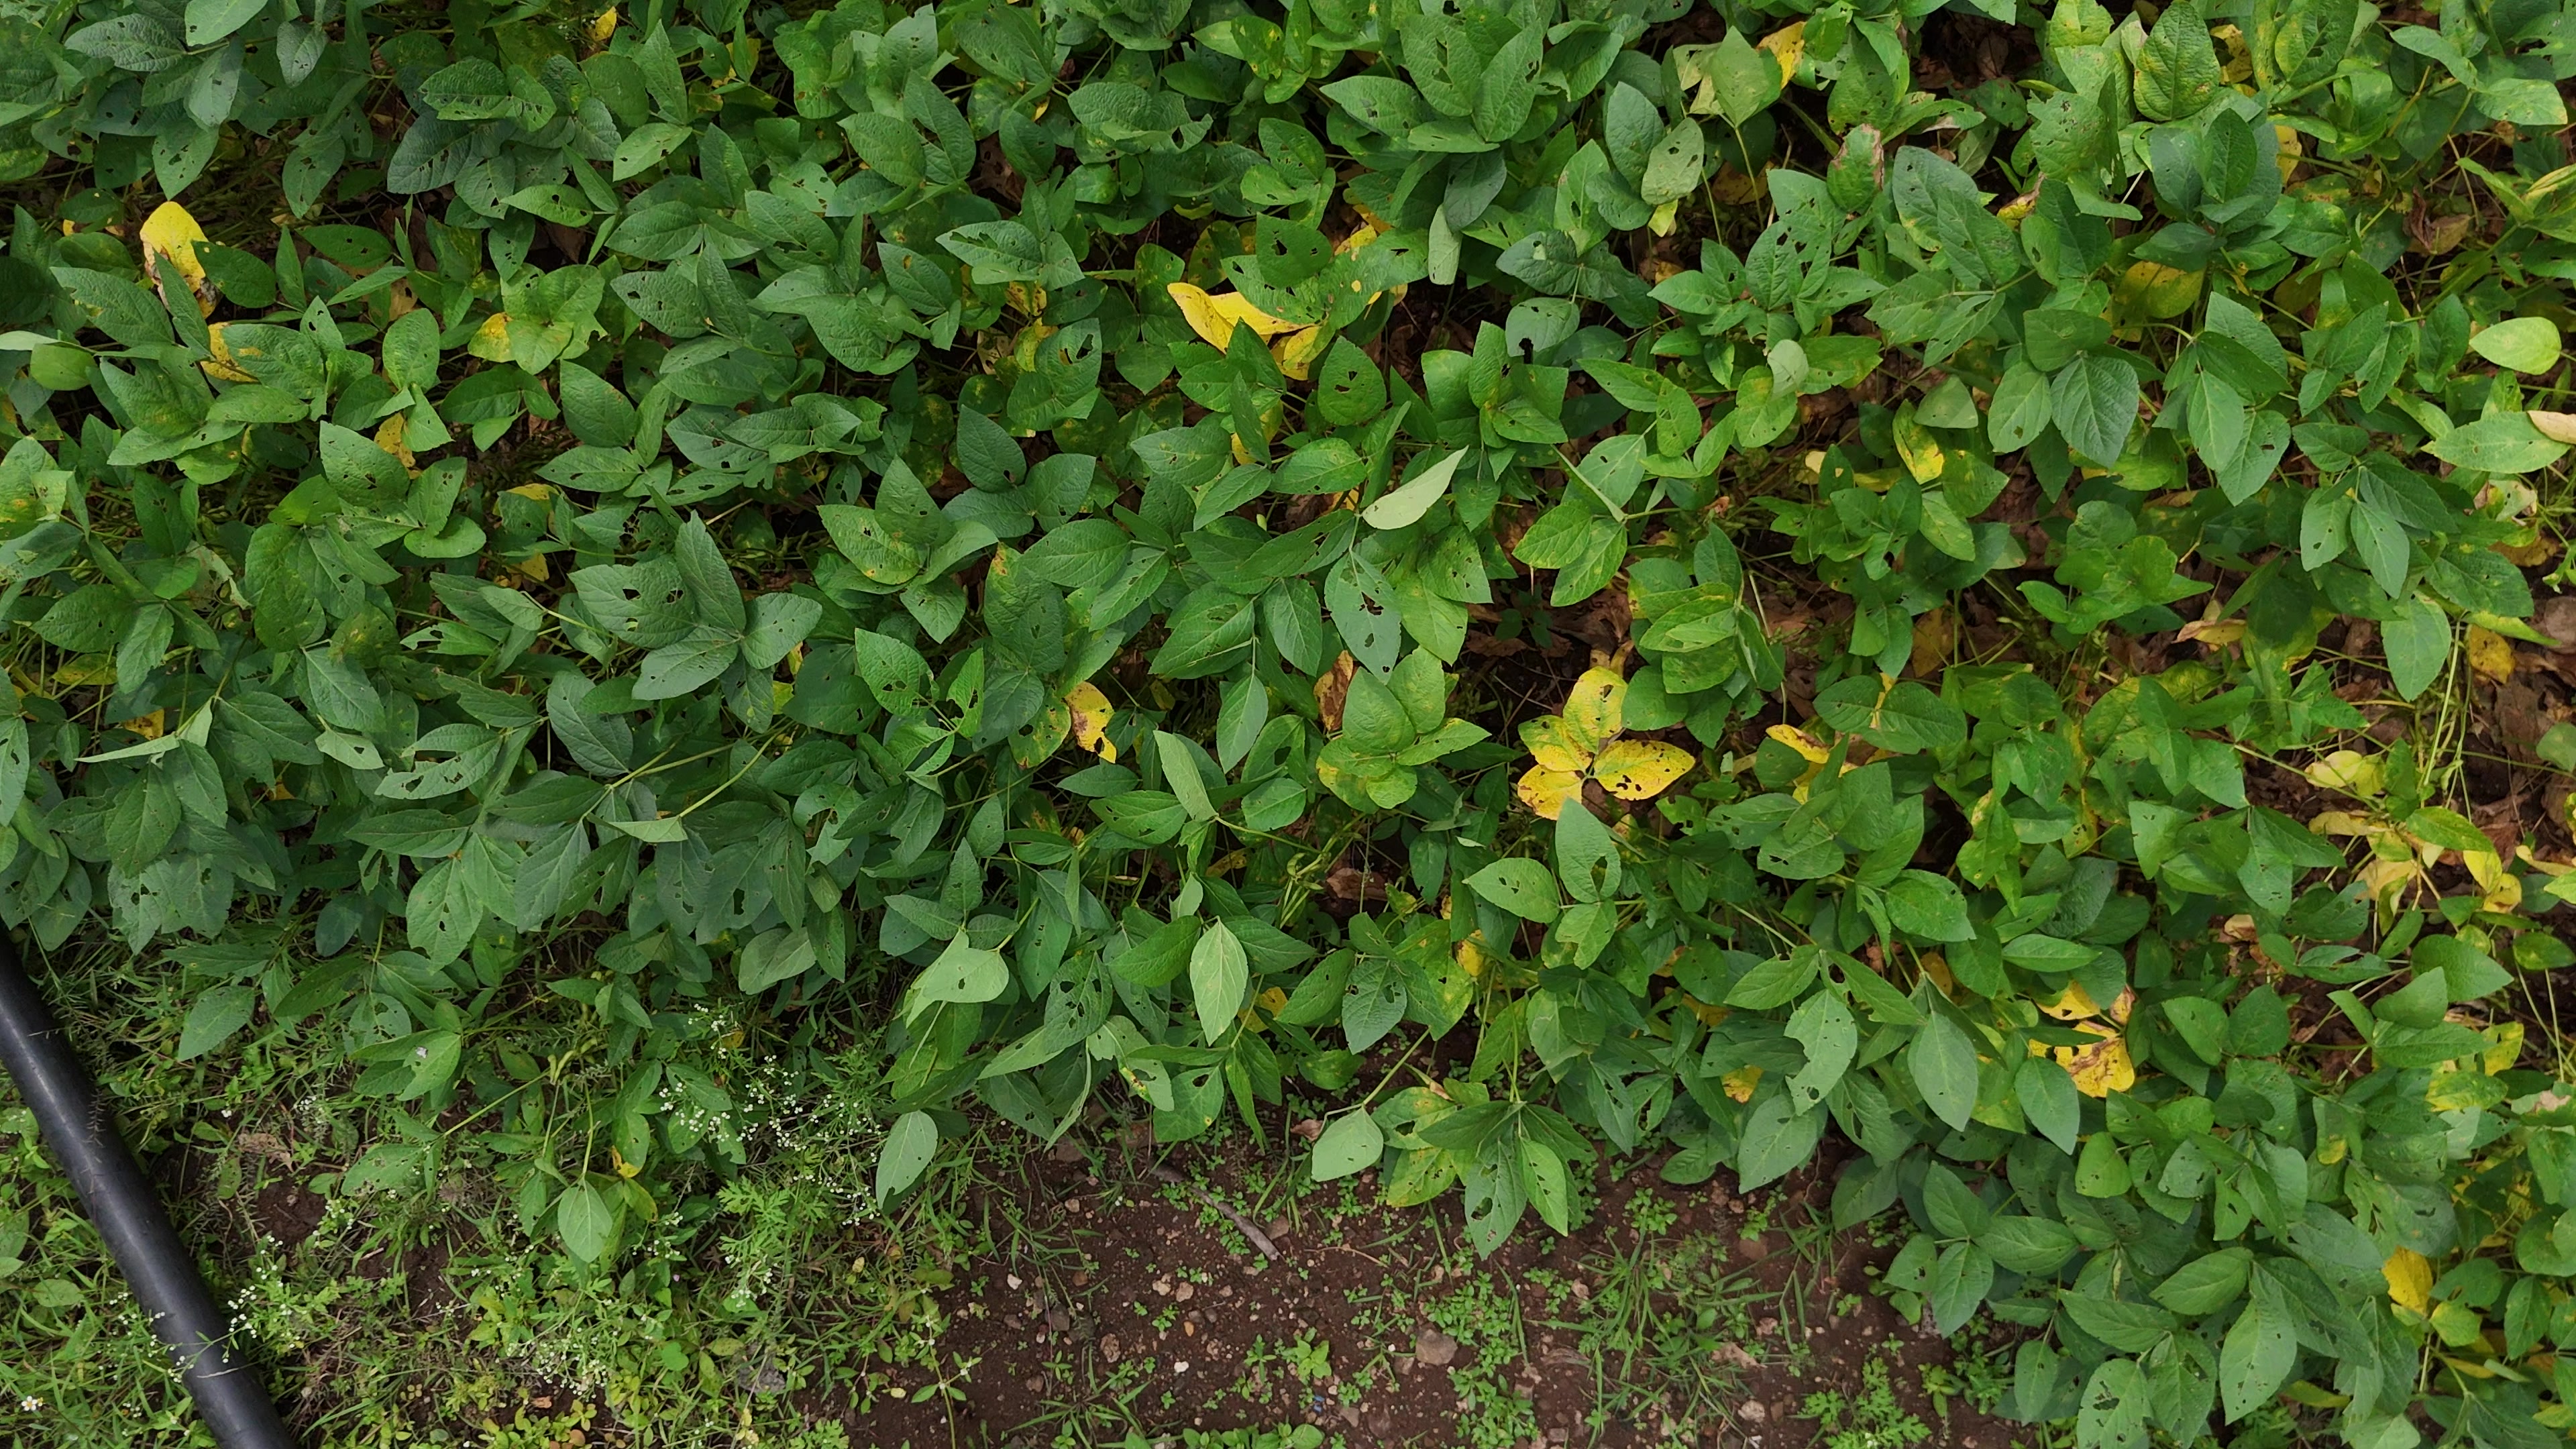
Label: Rust